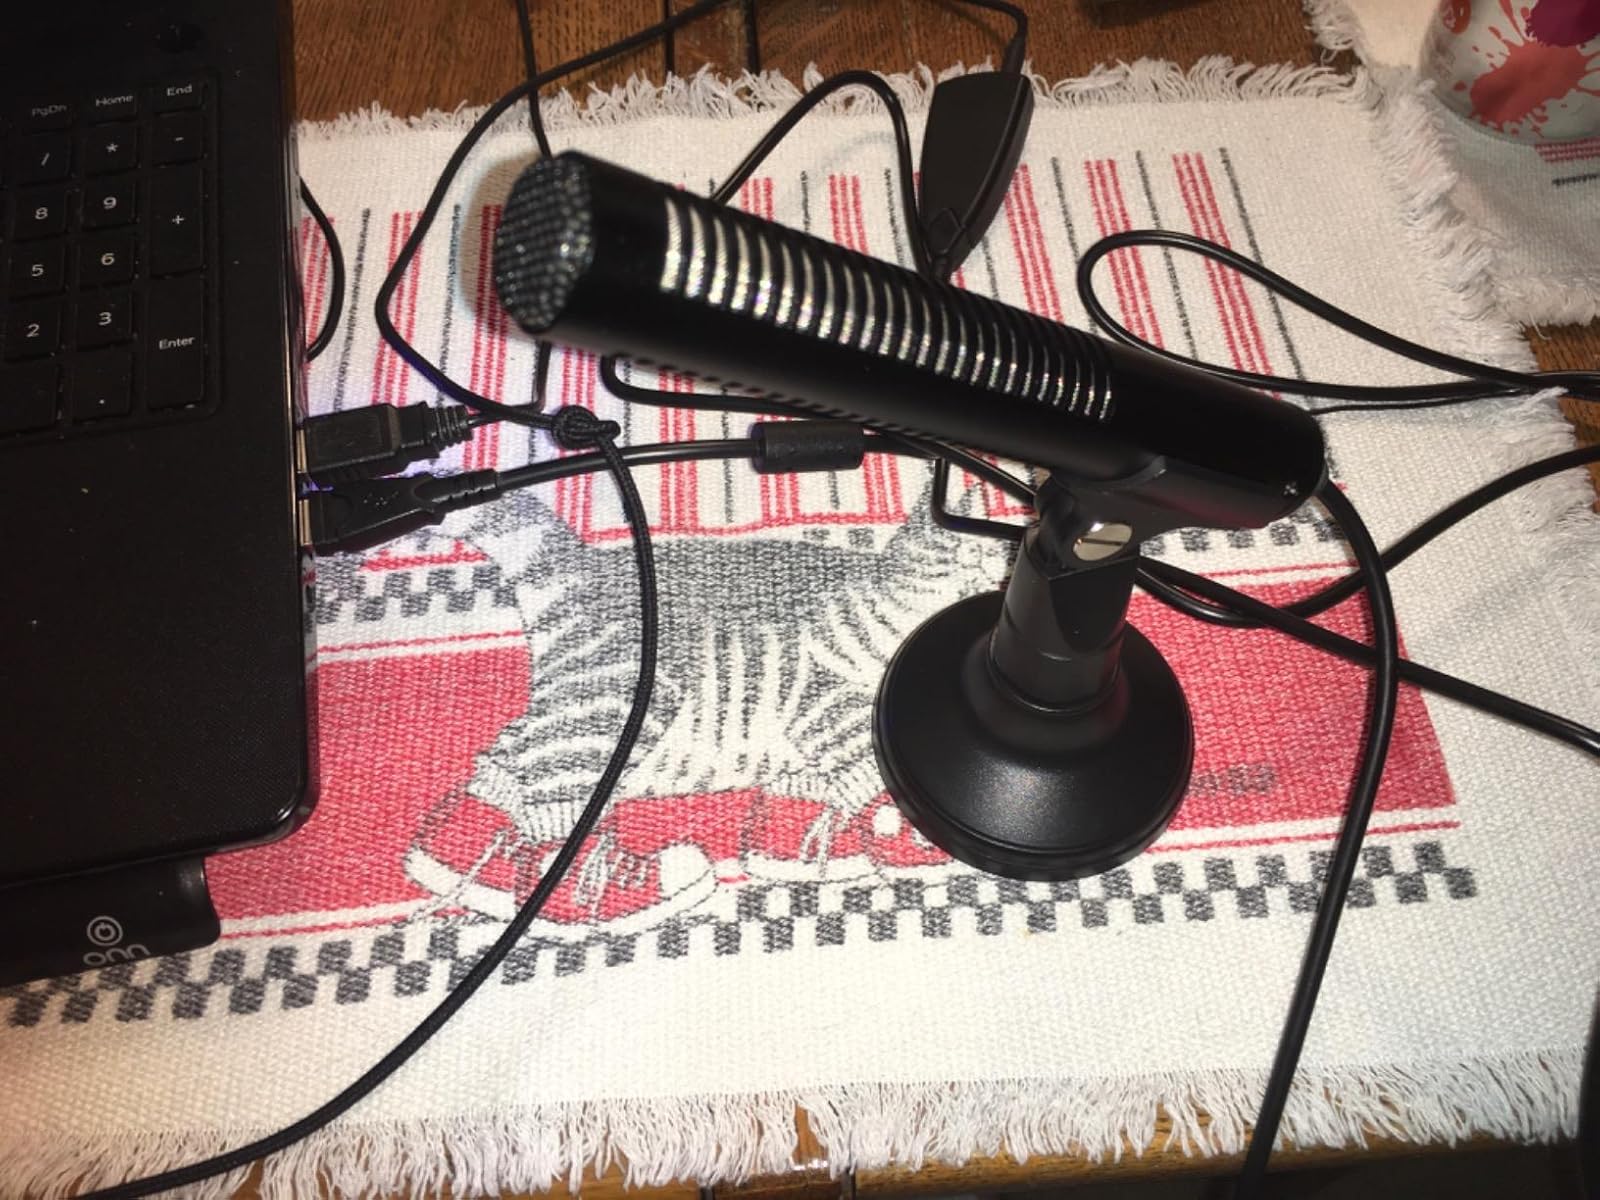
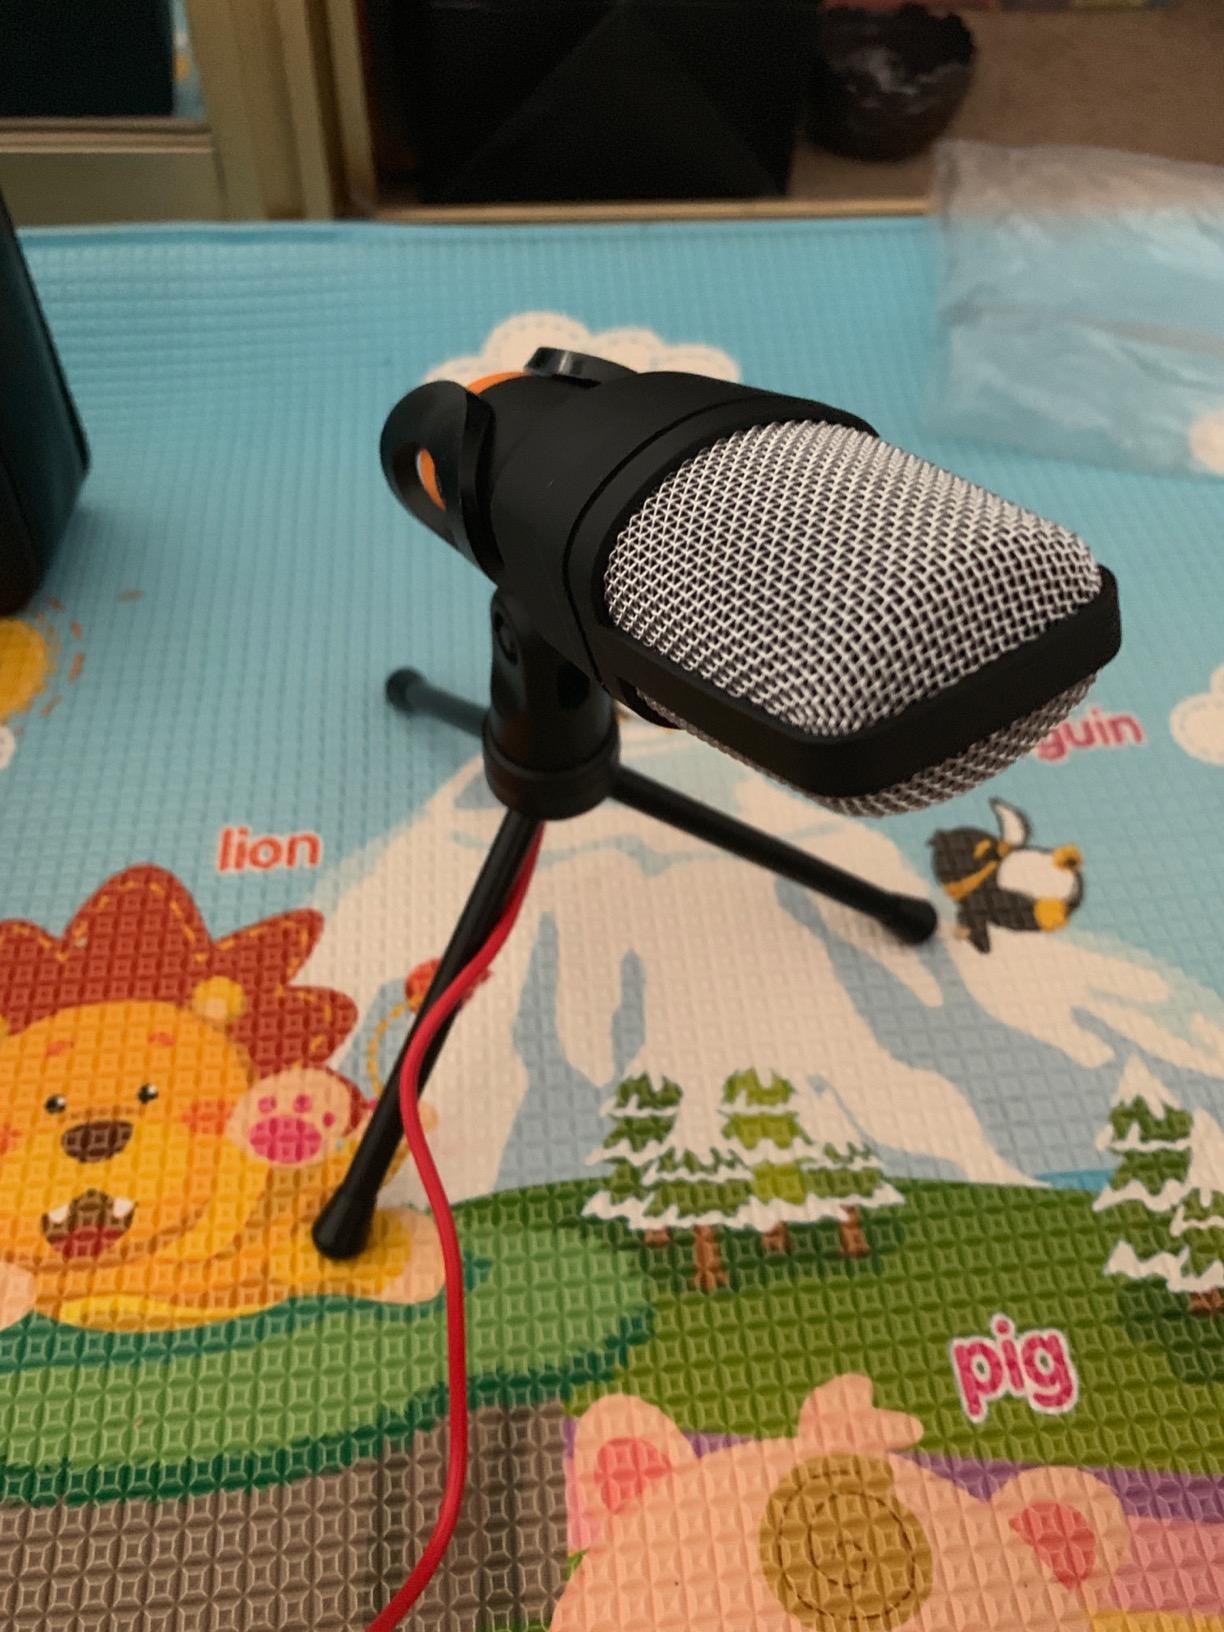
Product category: microphone
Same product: no